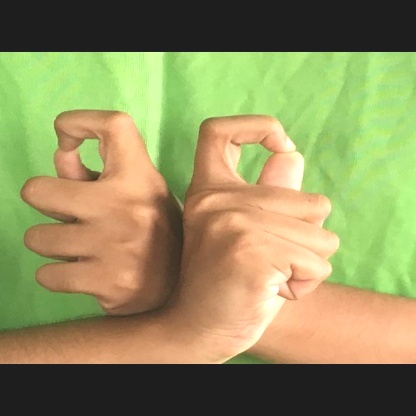
Mudra: Berunda